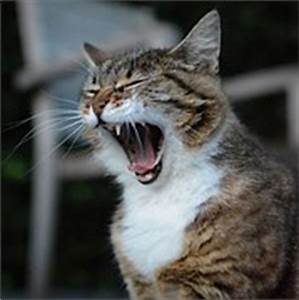
Label: cat